WDLT-FM

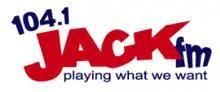
104.1 JackFM logo

WYOK's modern country format was dropped at 5 PM CST on March 18, 2009. The station then began stunting with a temporary format identified on-air as "TV 104.1" which played theme songs of popular classic television programs. Liners pointed to a change occurring on March 19 at 1:04 PM, and at that time, WYOK flipped to variety hits as "104.1 Jack FM". The station broadcast one of the Dial Global satellite-distributed versions of the Jack FM format, which is licensed to be broadcast in smaller markets. Jack104Online.com was registered on March 18, and was active before the format change. , RDS-equipped radios still indicated a Country format for the station, but with "Jack-FM Playing What We Want" also being sent to the radios' displays.